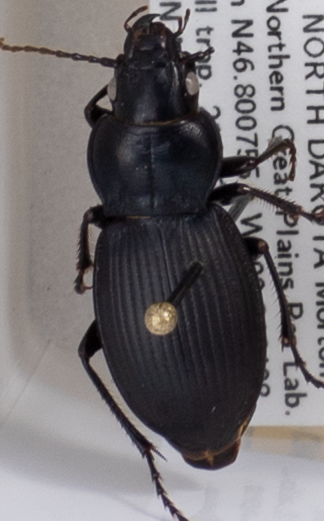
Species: Cyclotrachelus torvus
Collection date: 2020-07-21
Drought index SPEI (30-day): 0.26
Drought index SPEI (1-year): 0.288
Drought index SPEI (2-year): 1.22